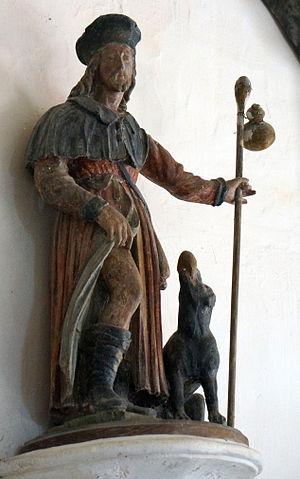
Statue de Saint Roch dans l'église Saint-Pierre et nécropoles